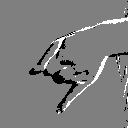
ASL letter: j